1902–03 United States Senate elections

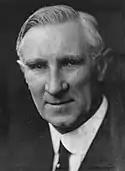
Senator L. Heisler Ball

In the 1898–99 elections, the Delaware legislature had failed to elect a successor to Democratic senator George Gray.